Impact and popularity of K-pop

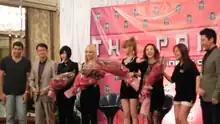
2NE1 at a press conference in Manila

A number of Chinese K-pop idols, such as Super Junior-M's Han Geng and Exo-M's Kris, Luhan, and Tao, have left their respective K-pop groups in order to pursue solo careers in China. However, lately, Korean entertainment companies have allowed their Chinese K-pop idols more freedom in pursuing solo work in China. Got7's Jackson Wang, for example, has released several of his own songs in China and, in 2017, reached number one on Chinese music charts.